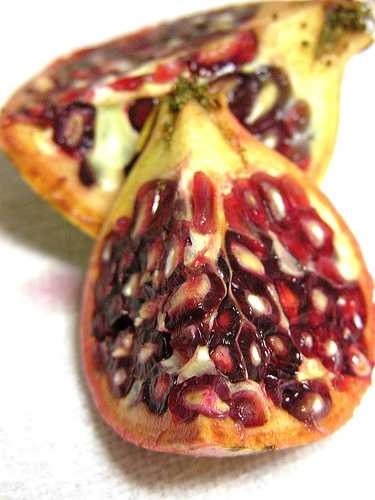
Label: Pomegranate